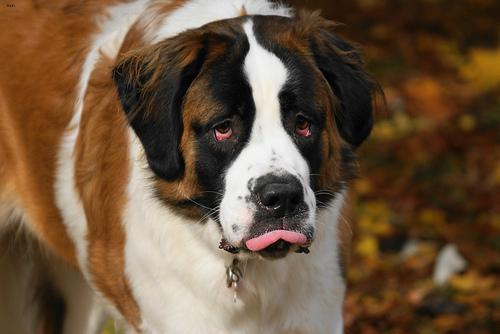
saint bernard